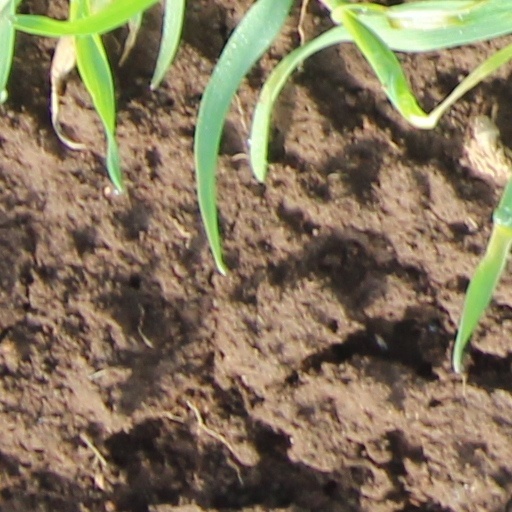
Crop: wheat